Luciano Agnolín

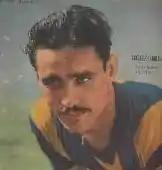
Agnolín at Atlanta

Luciano Eufemio Agnolín (20 October 1915 – 20 October 1986) was an Argentine footballer, notable for being the all-time leading goalscorer at the second level of Argentine football. Twice, he was a top 3 scorer in Argentine Division A. Agnolín started his playing career in 1935 with Dock Sud in the Ascenso Tournament (2nd level). In 1936, he joined Tigre in the Argentine Primera but did not adapt and returned to the Ascenso with All Boys. In 1939, he joined Club Atlético Temperley where he scored 130 goals in 133 games. His good form gave him another chance to play in the Primera. This time he would play with Club Atlético Atlanta where he scored 21 goals to become the third highest scorer behind Angel Labruna and Atilio Melone. In 1944, he scored for the club 53 goals in 74 games before returning to the Ascenso in 1947 with Ferro Carril Oeste. He then spent time in Uruguay playing for Danubio F.C. He also played a friendly in the Argentina national team.